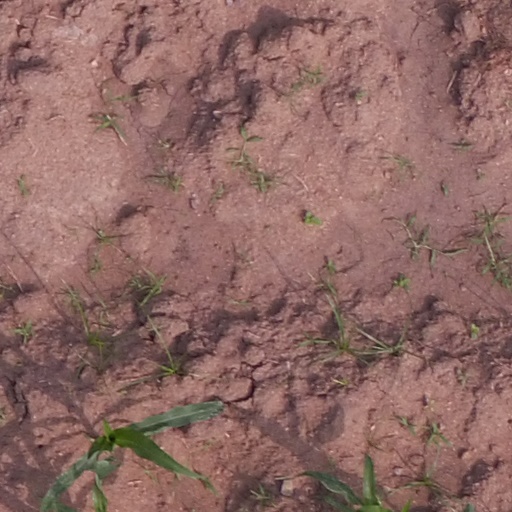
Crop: maize; corn